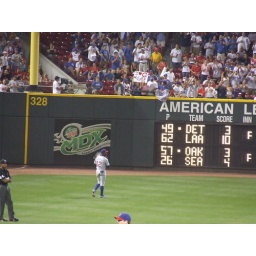
Fans out in left field greet Soriano after he hits his second home run of the game...